Aston Rowant National Nature Reserve

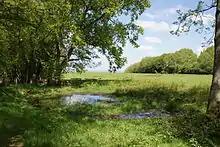
Dew-pond at Aston Rowant NNR

The Aston Rowant reserve is managed by Natural England assisted by the Oxford Conservation Volunteers. It offers a nationally important habitat of chalk grassland and juniper scrub with significant areas of hanging beechwood at Aston Rowant Wood.